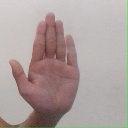
अक्षर: ध